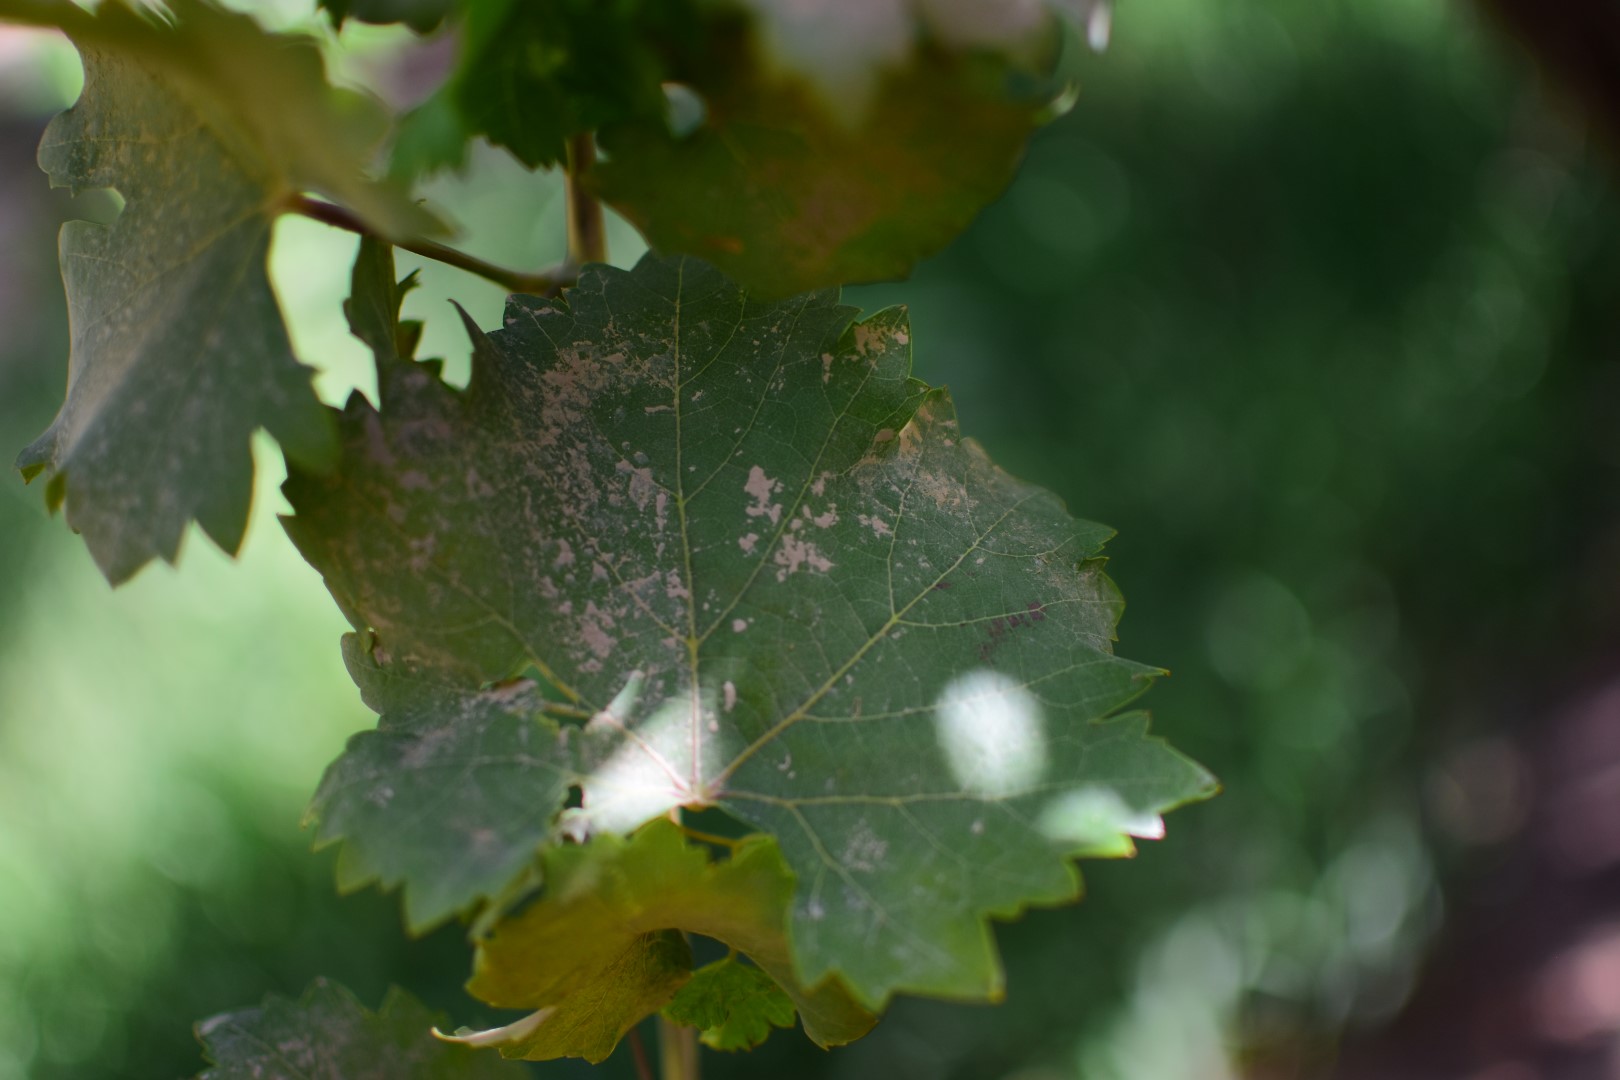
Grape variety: Shdah